List of birds of Glacier National Park (U.S.)

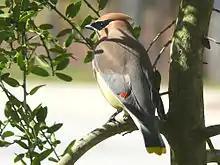
Cedar waxwing

The waxwings are a group of passerine birds with soft silky plumage and unique red tips to some of the wing feathers. In the Bohemian and cedar waxwings, these tips look like sealing wax and give the group its name. These are arboreal birds of northern forests. They live on insects in summer and berries in winter. Two species have been recorded in the park.